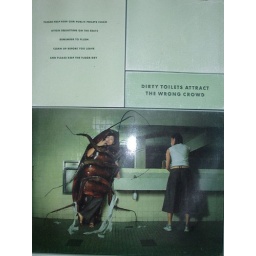
Classic sign in a Singapore bathroom